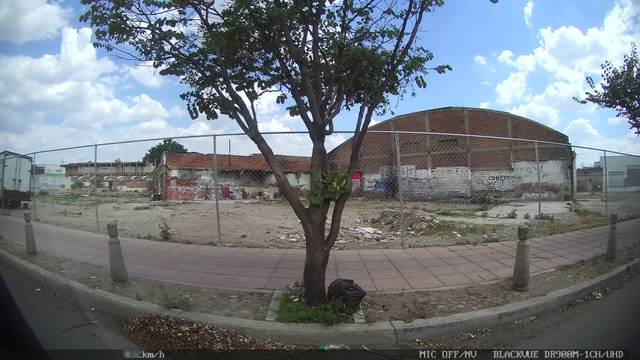
Region: Mexico
Coordinates: 21.135, -101.68